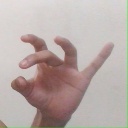
अक्षर: ओ